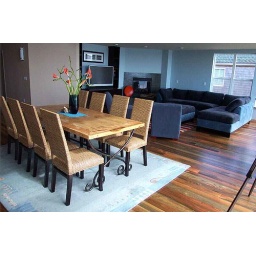
Big screen TV with Surround Sound. Dining table in foreground.